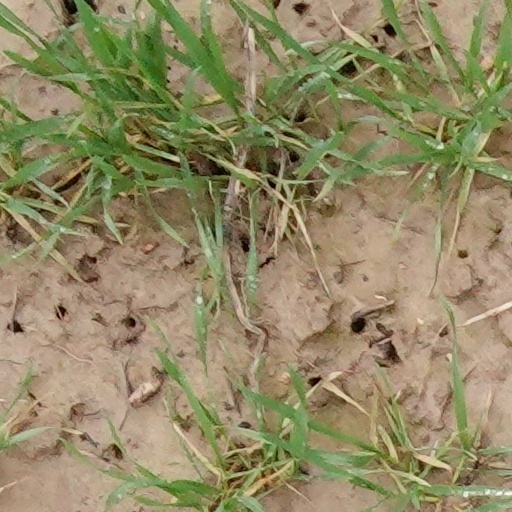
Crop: wheat